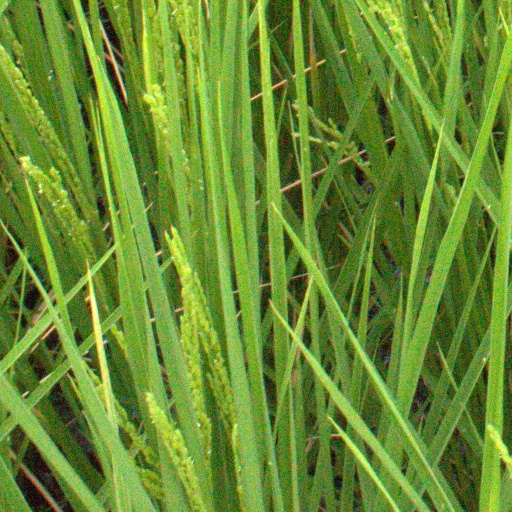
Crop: rice